Gladys Tamez

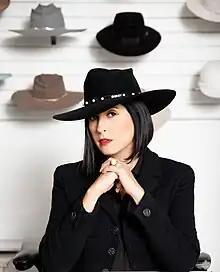
Gladys Tamez

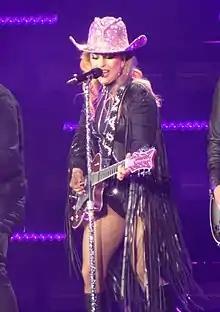
Lady Gaga in a custom Gladys Tamez Millinery bedazzled hat

Gladys Tamez (born in McAllen, Texas) is a Mexican-American "haute couture" milliner or hat designer. She founded her eponymously named Gladys Tamez Millinery or "GTM" in Los Angeles in 2012. Tamez is listed in "Forbes" magazine in 2015 as one of the most creative Mexicans in the world. Her sculptural hats have graced the covers of "Assouline", and she is a member of the Council of Fashion Designers of America.